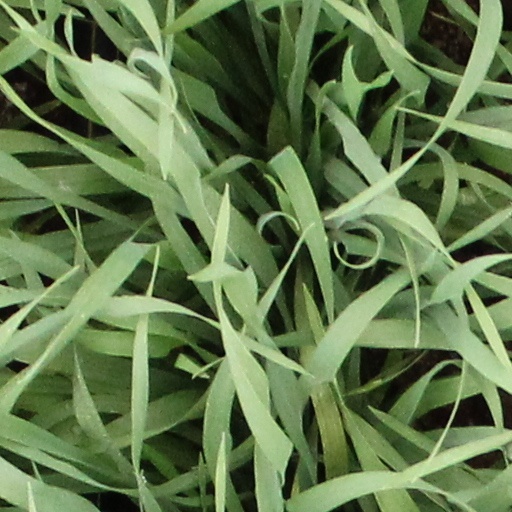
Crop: wheat